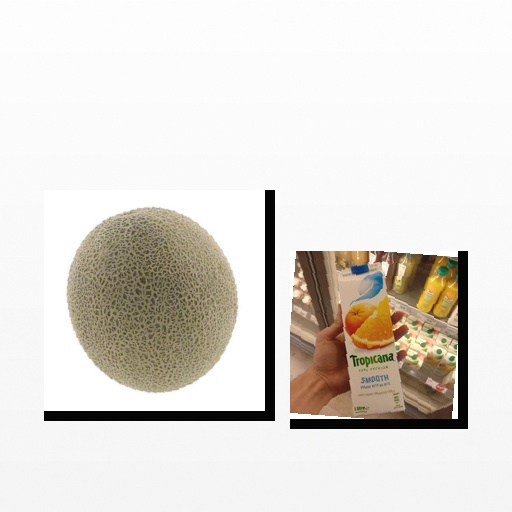
Food items: cantaloupe, mixed_juice